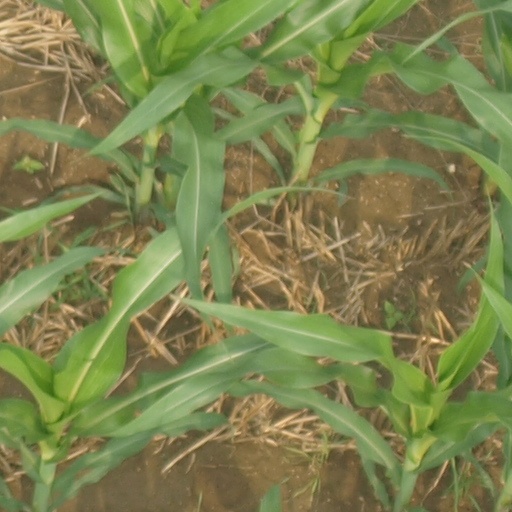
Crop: maize; corn